Amlah

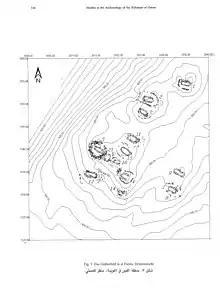
Plan of the cemetery at ʿAmlāʾ/al-Fuwaydah which is attributed to the 'Pre-Islamic Recent Period'.

Amlah or ʿAmlāʾ is a location in al-Dhāhirah province (41 km ESE of ʿIbrī), Sultanate of Oman.